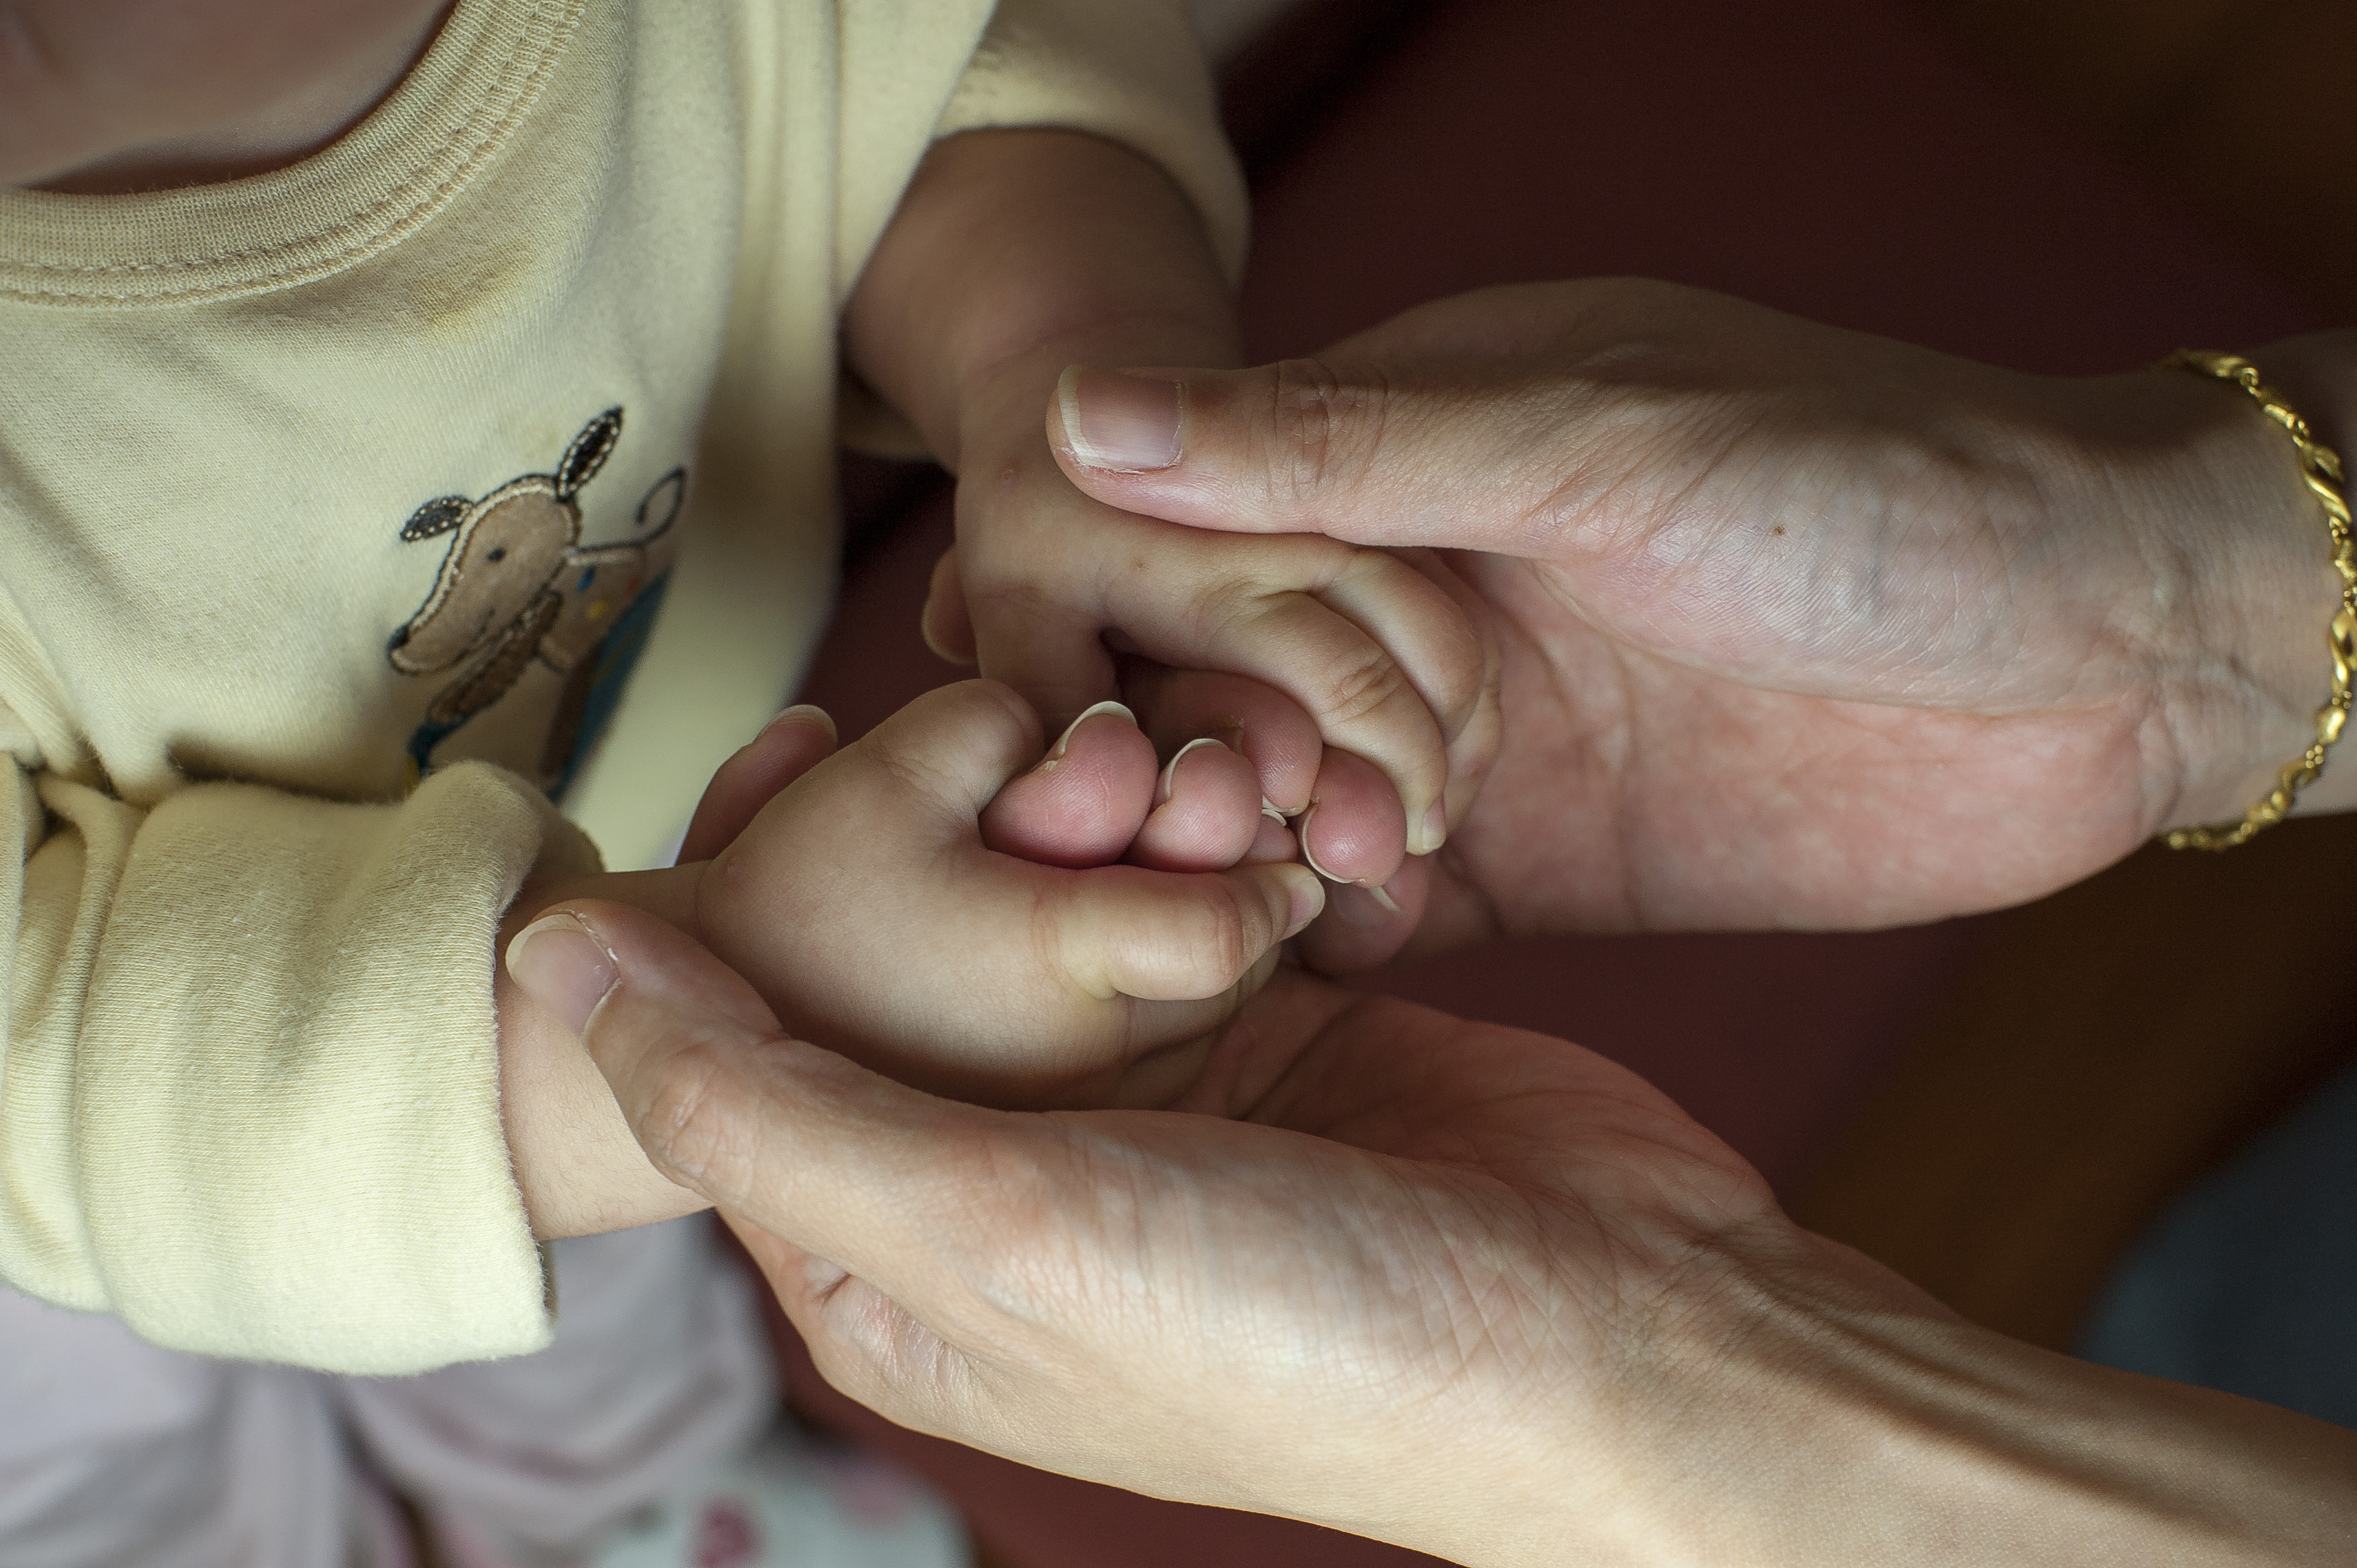
hand, leg, finger, foot, arm, baby, muscle, mouth, close up, human body, skin, organ, toe, mother and son, sense